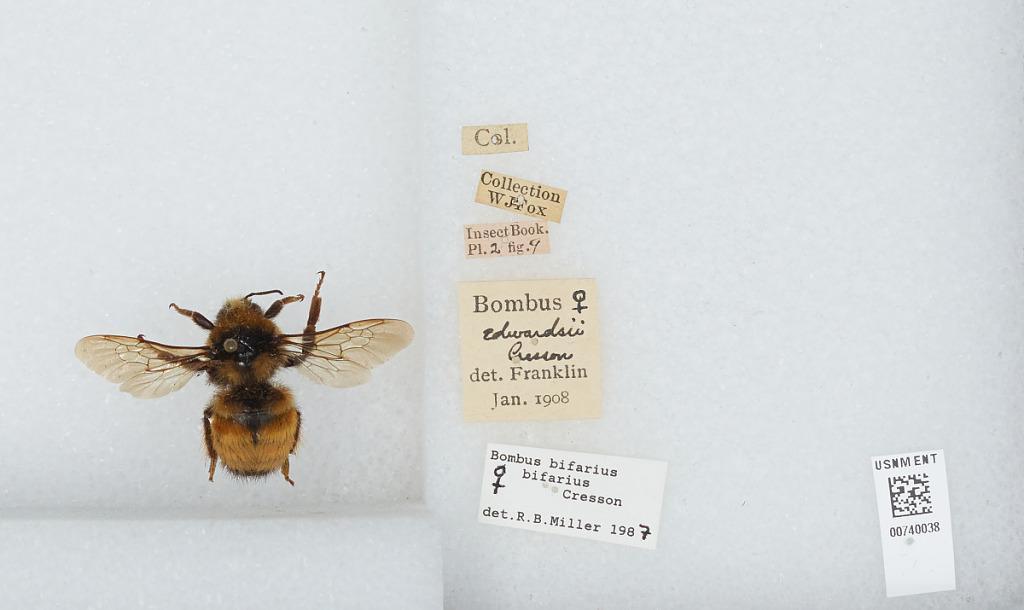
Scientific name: Bombus (Pyrobombus) bifarius Cresson
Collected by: W. Fox
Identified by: Miller, R. B.